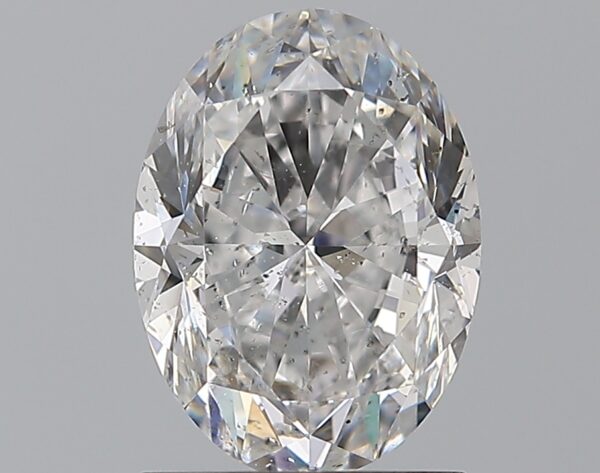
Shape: oval
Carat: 1.5
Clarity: SI1
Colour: D
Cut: VG
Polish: EX
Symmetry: EX
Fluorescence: ST
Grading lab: GIA
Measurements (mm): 8.54 x 6.28 x 4.03